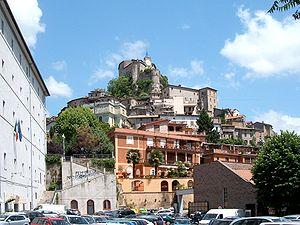
Subiaco est une commune italienne d'environ 8 900 habitants, située dans la ville métropolitaine de Rome Capitale, dans la région Latium, en Italie centrale.
L'association I Borghi più belli d'Italia est née en mars 2001 sous l'impulsion de Conseil du tourisme de l'ANCI.